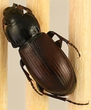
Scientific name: Amara alpina
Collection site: Niwot Ridge NEON (NIWO), plot NIWO_006